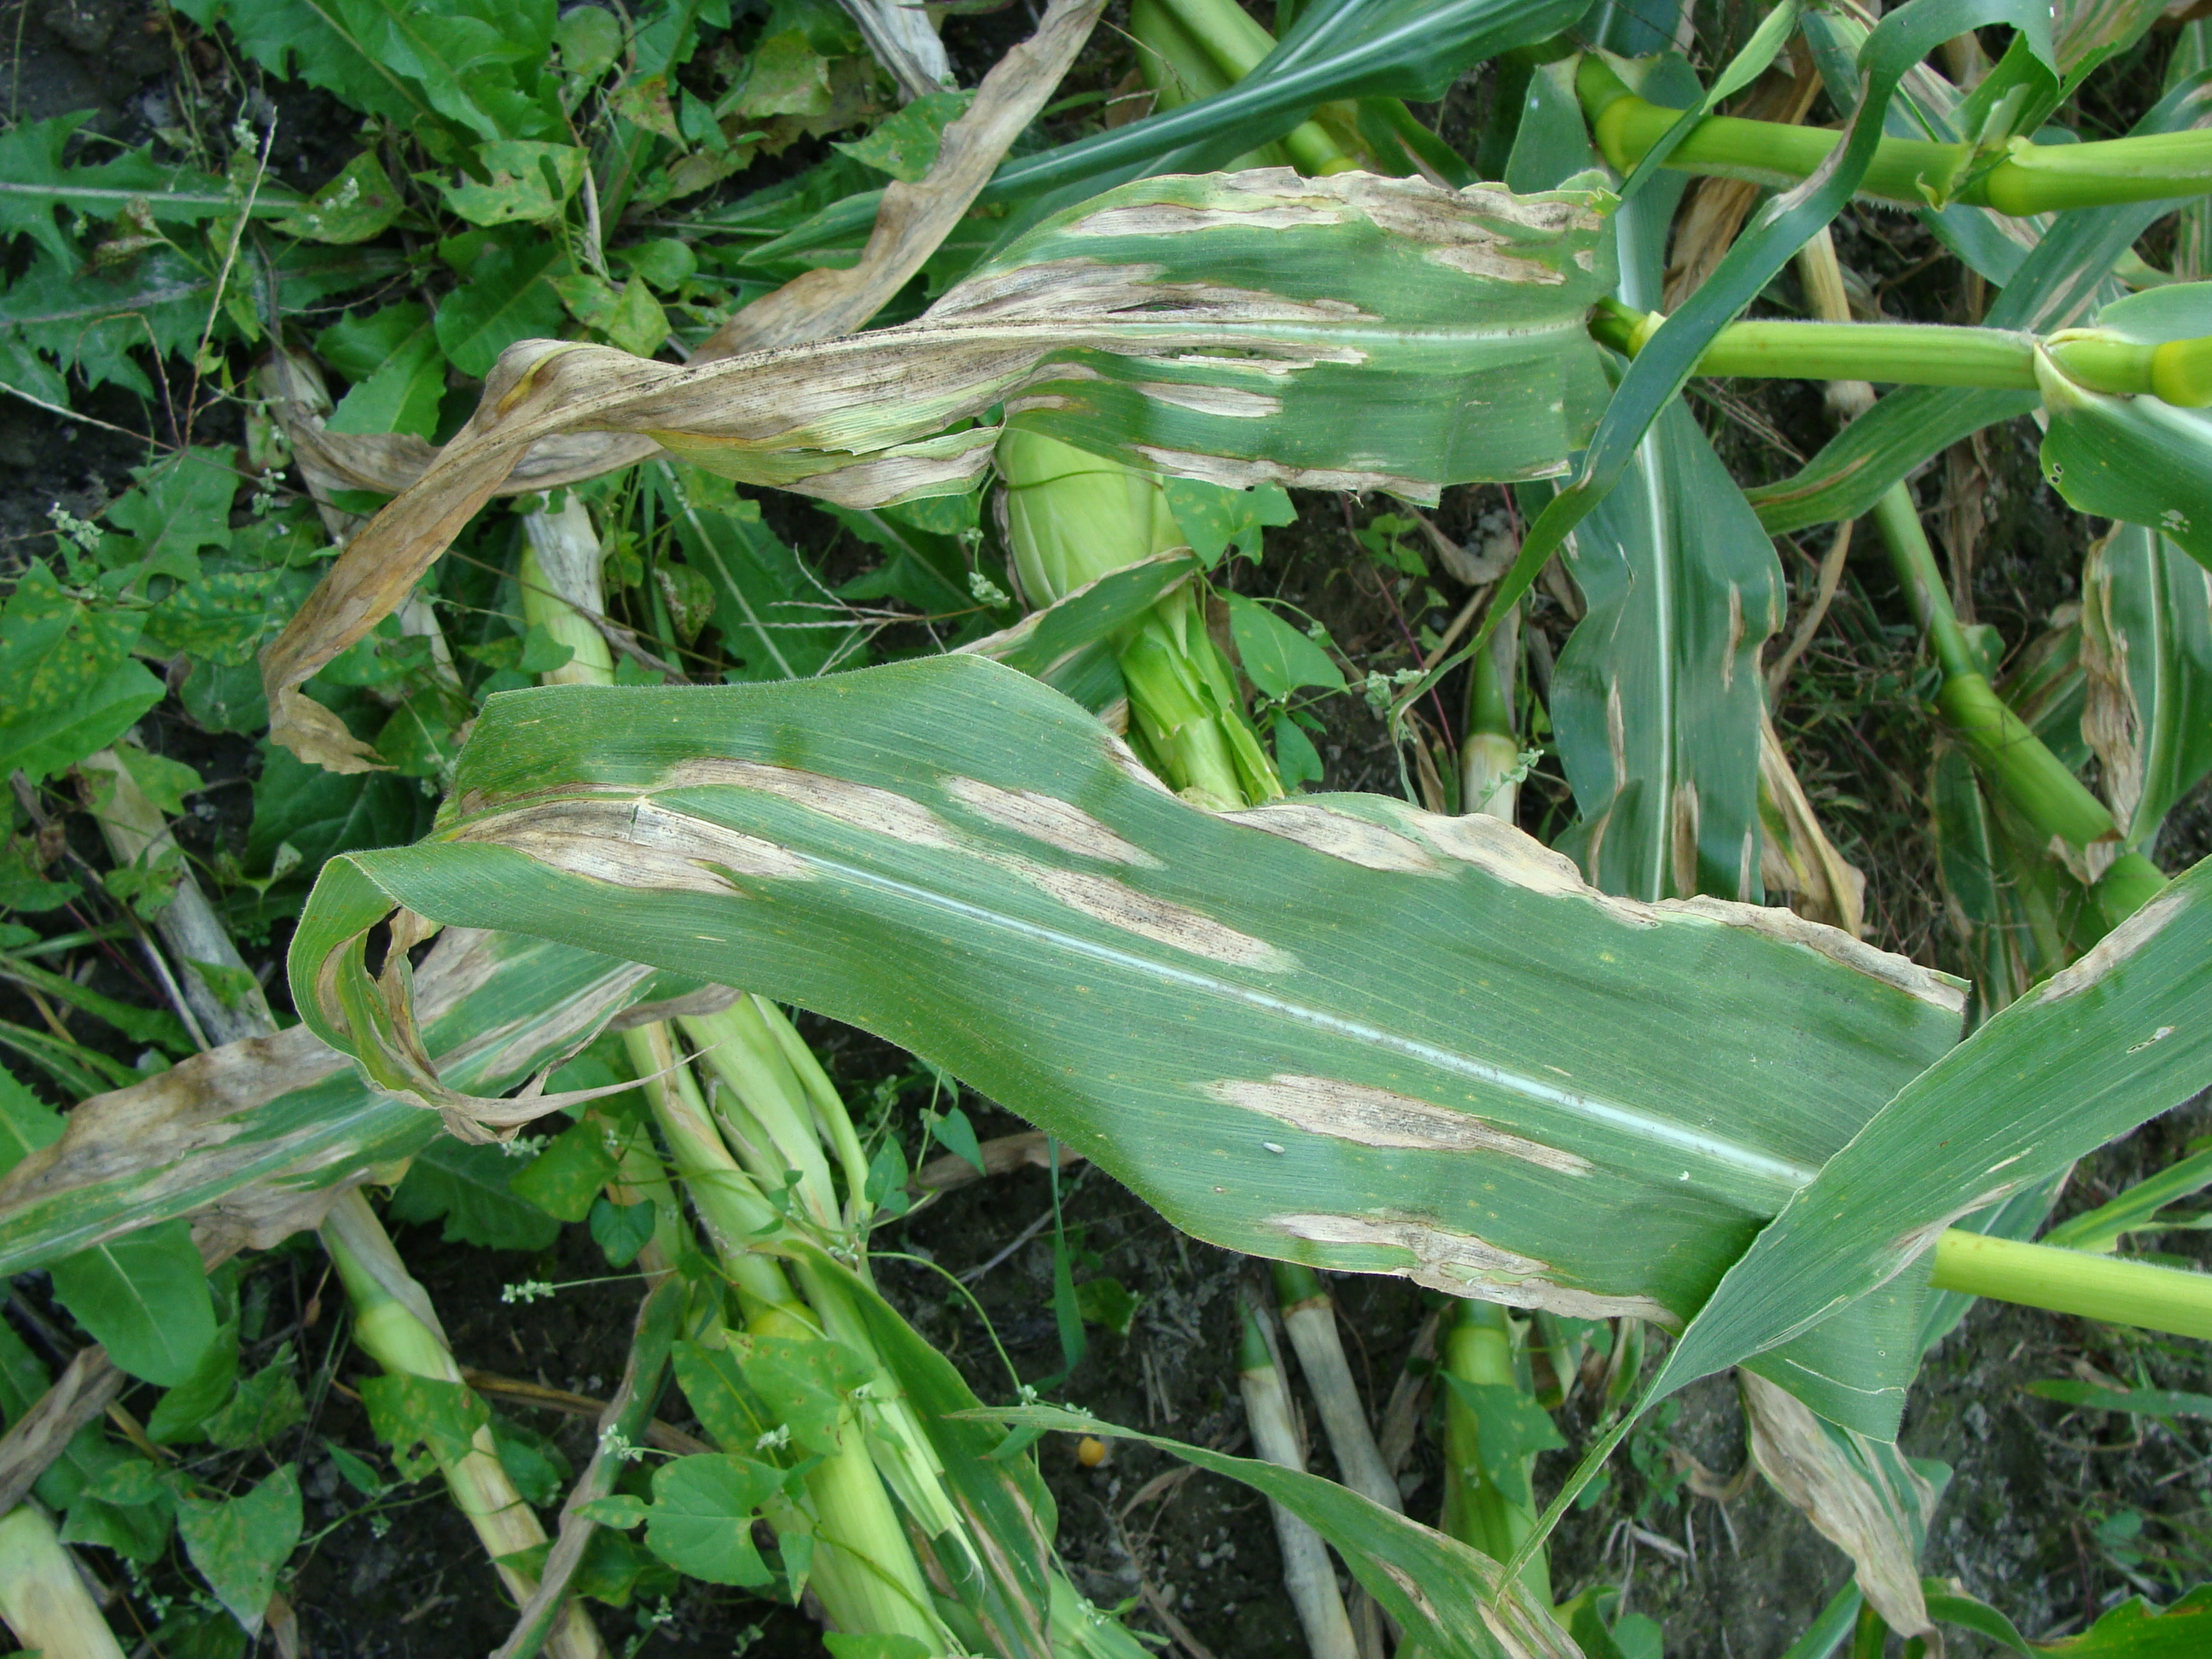
Labels: Corn leaf blight, Corn leaf blight, Corn leaf blight, Corn leaf blight